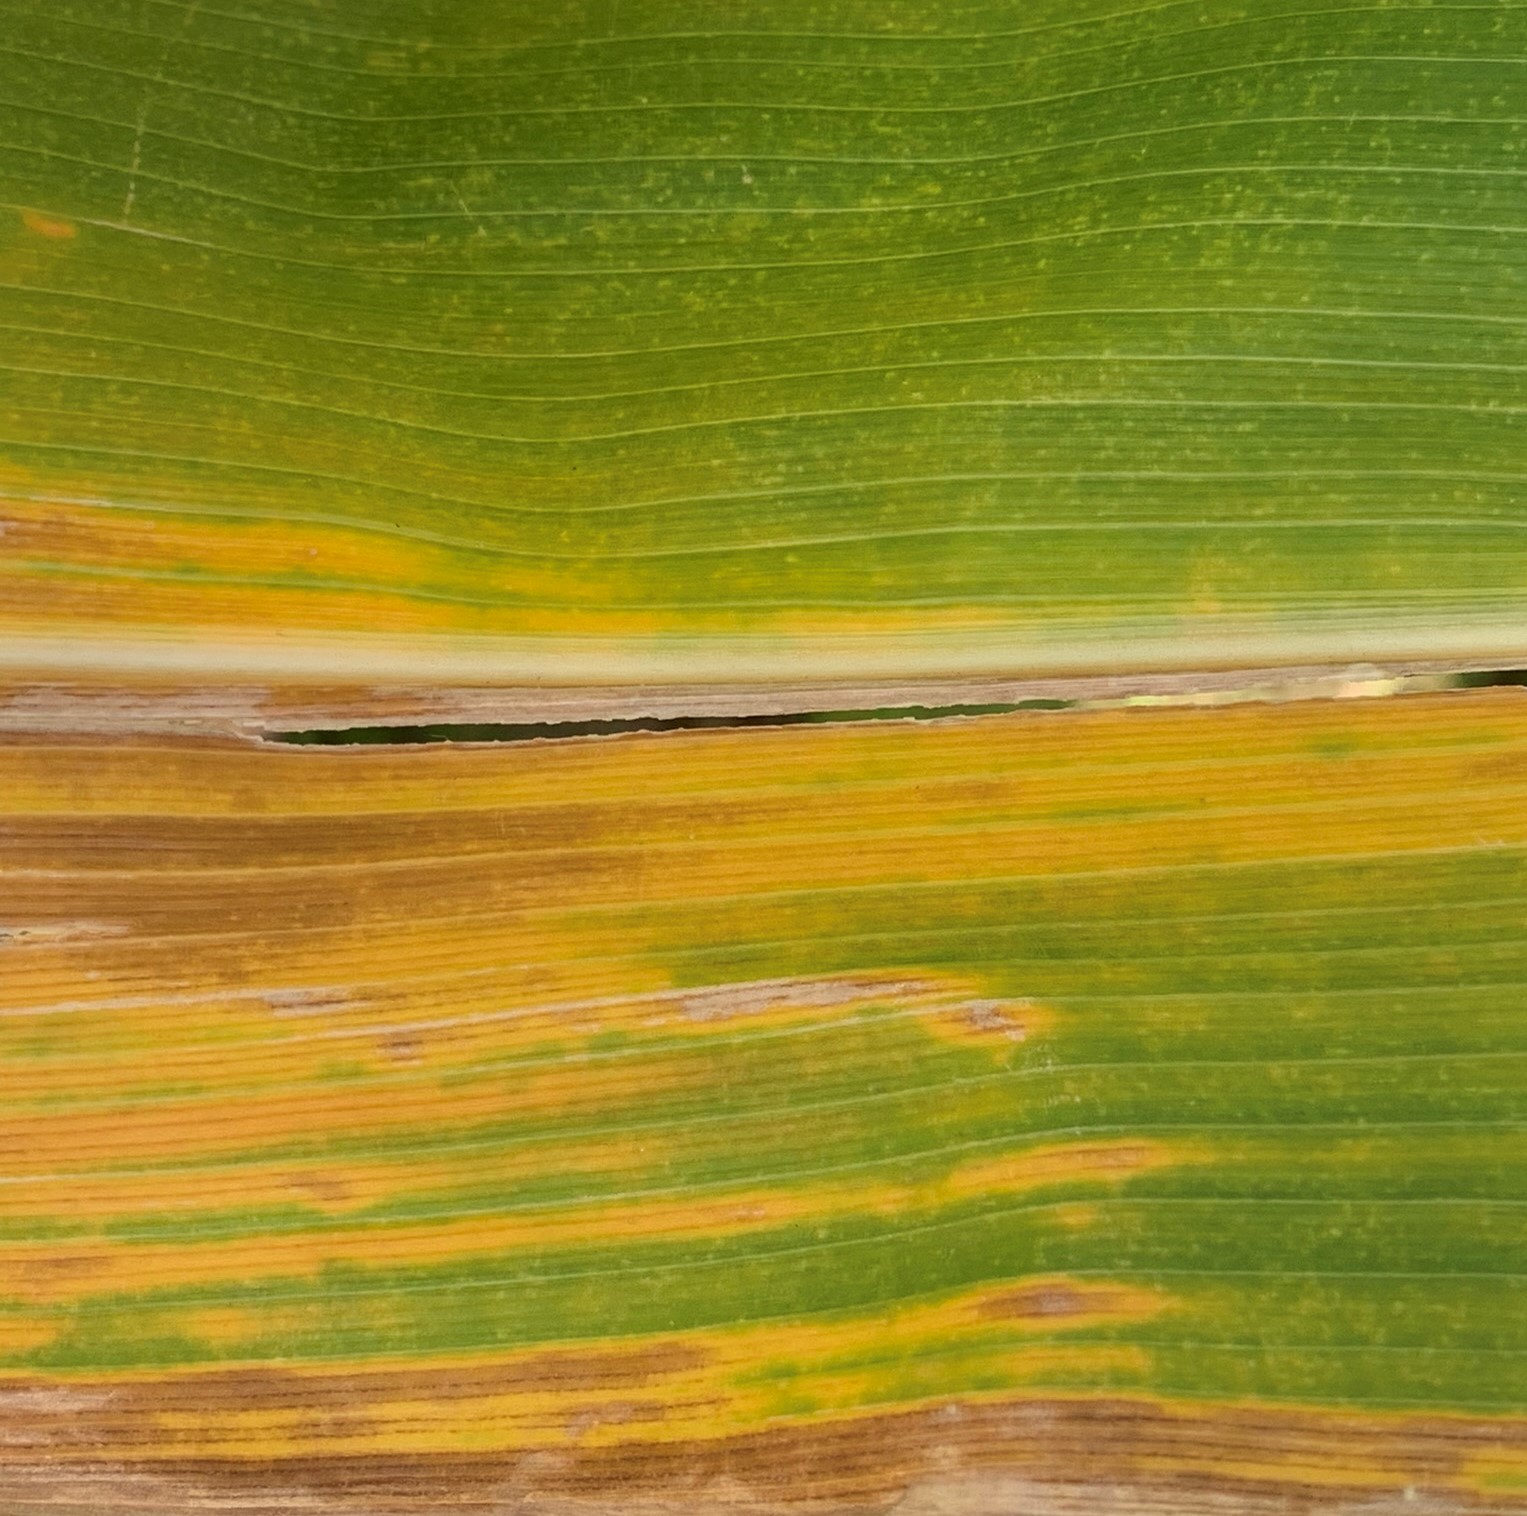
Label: MLN